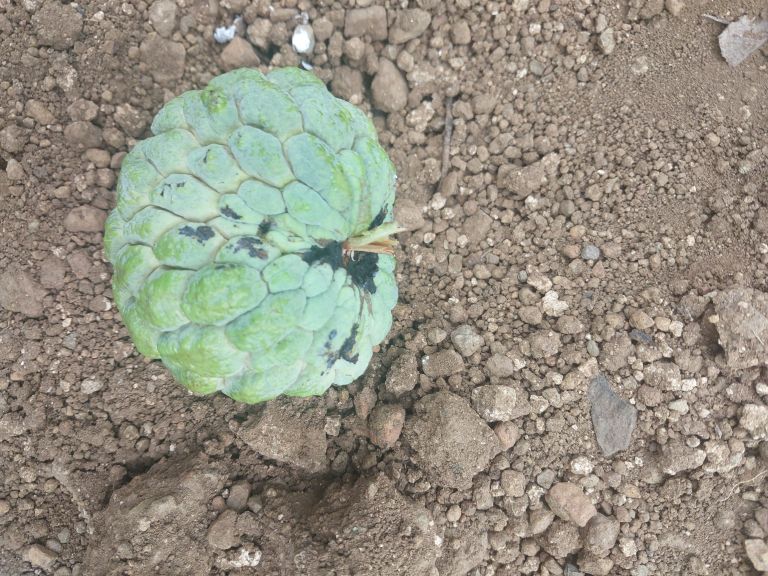
Disease label: Blank Canker